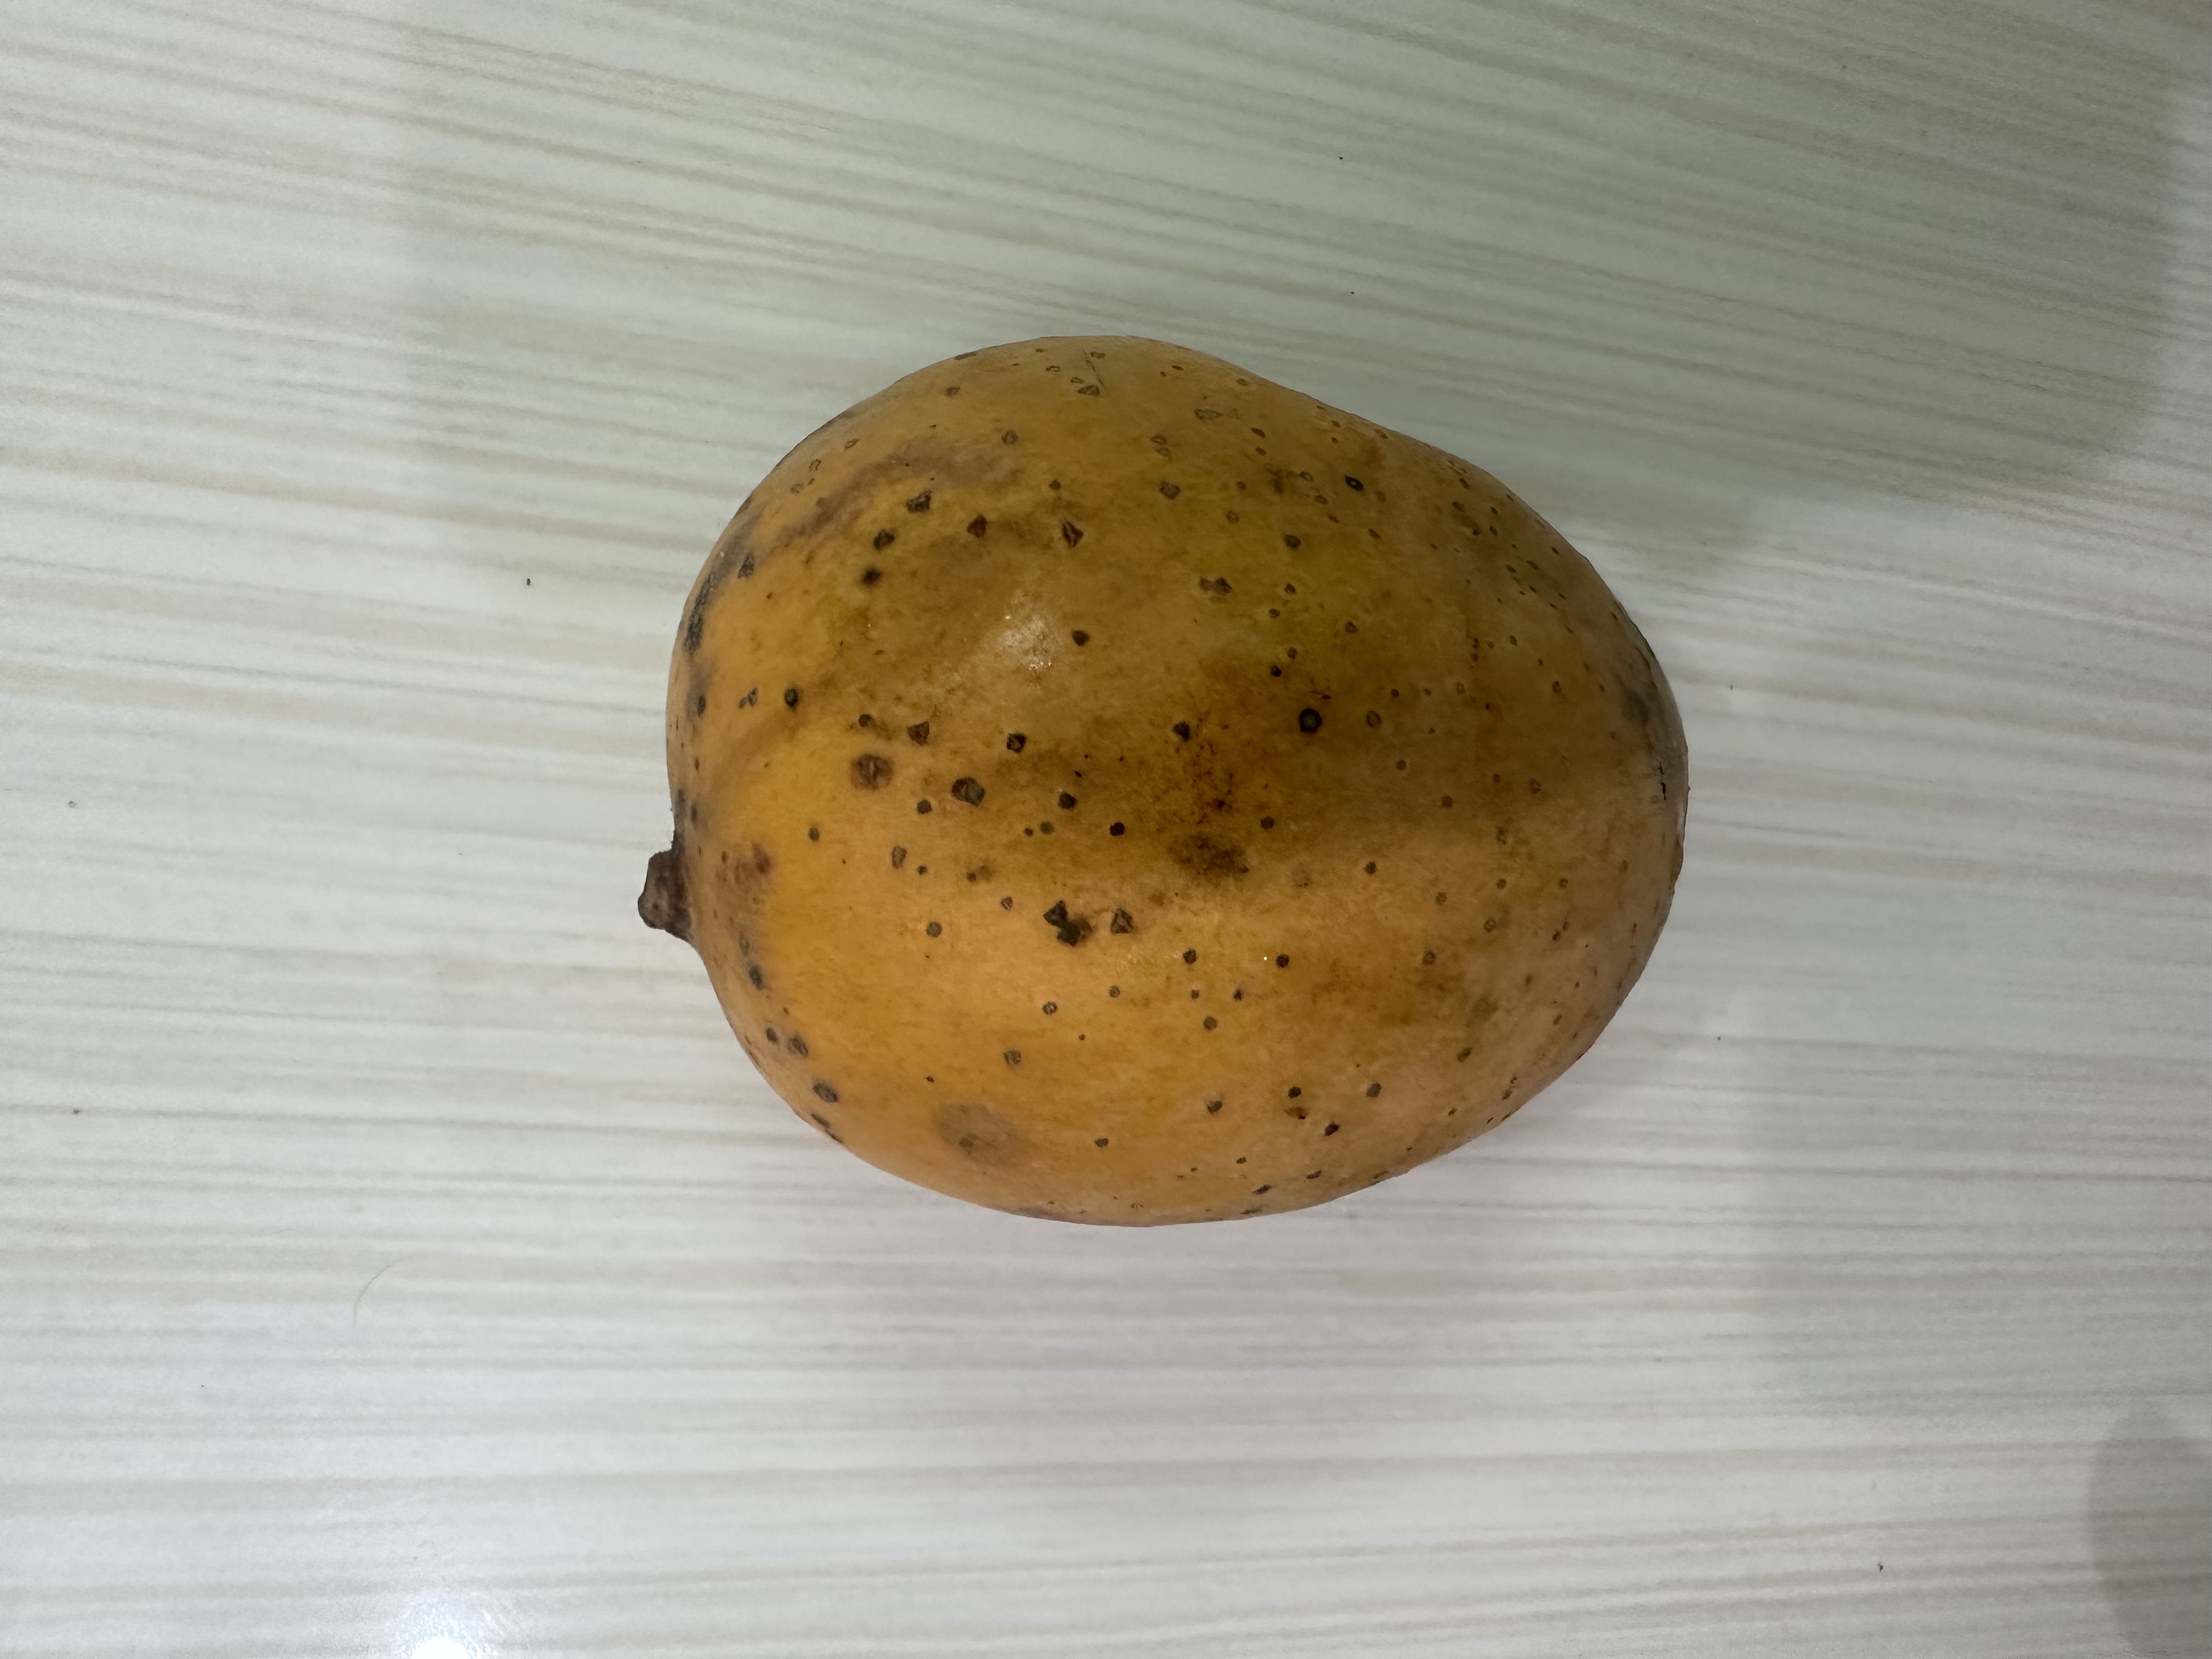
Mango variety: Langra